Kobe Bryant

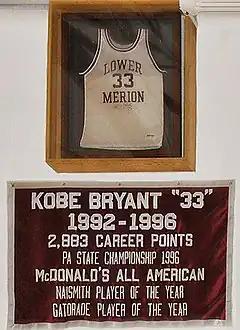
Bryant's retired 33 jersey and banner at the Lower Merion High School gym in Ardmore, Pennsylvania

Bryant earned national recognition during a spectacular high-school career at Lower Merion High School in Ardmore, located in the Philadelphia suburb of Lower Merion. He played on the varsity basketball team as a freshman. Bryant became the first freshman in decades to start for Lower Merion's varsity team, but the team finished with a 4–20 record. The following three years, the Aces compiled a 77–13 record, with Bryant playing all five positions. During his junior year, Bryant averaged 31.1 points, 10.4 rebounds, 5.2 assists, 3.8 blocks and 2.3 steals and was named Pennsylvania Player of the Year while also earning a fourth-team "Parade" All-American nomination, attracting attention from college recruiters in the process. Duke, Michigan, North Carolina and Villanova were at the top of his list. However, after high schooler Kevin Garnett went in the first round of the 1995 NBA draft, Bryant also began contemplating going directly to the pros.